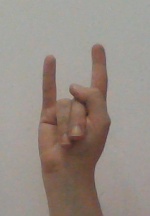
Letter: la